Oleksandr Kamyshin

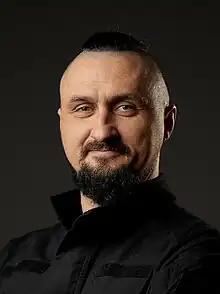
Kamyshin in 2023

Oleksandr Mykolaiovych Kamyshin (born 2 July 1984) is a former Ukrainian politician who was the Minister of Strategic Industries from 21 March 2023 to 4 September 2024. He was the CEO of state-owned Ukrainian Railways from August 2021 to late February 2023.